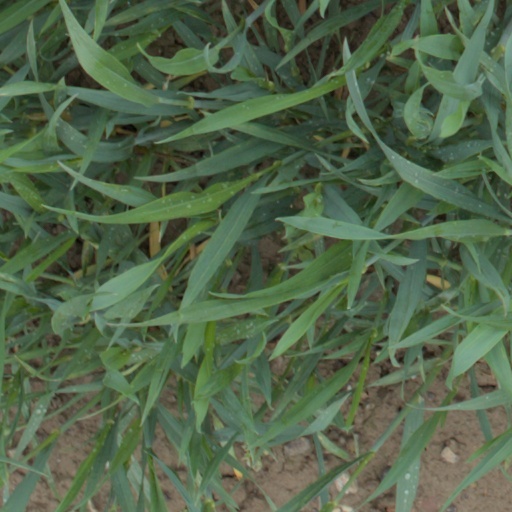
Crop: wheat